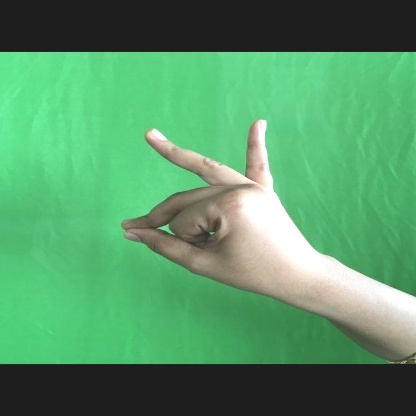
Mudra: Bramaram